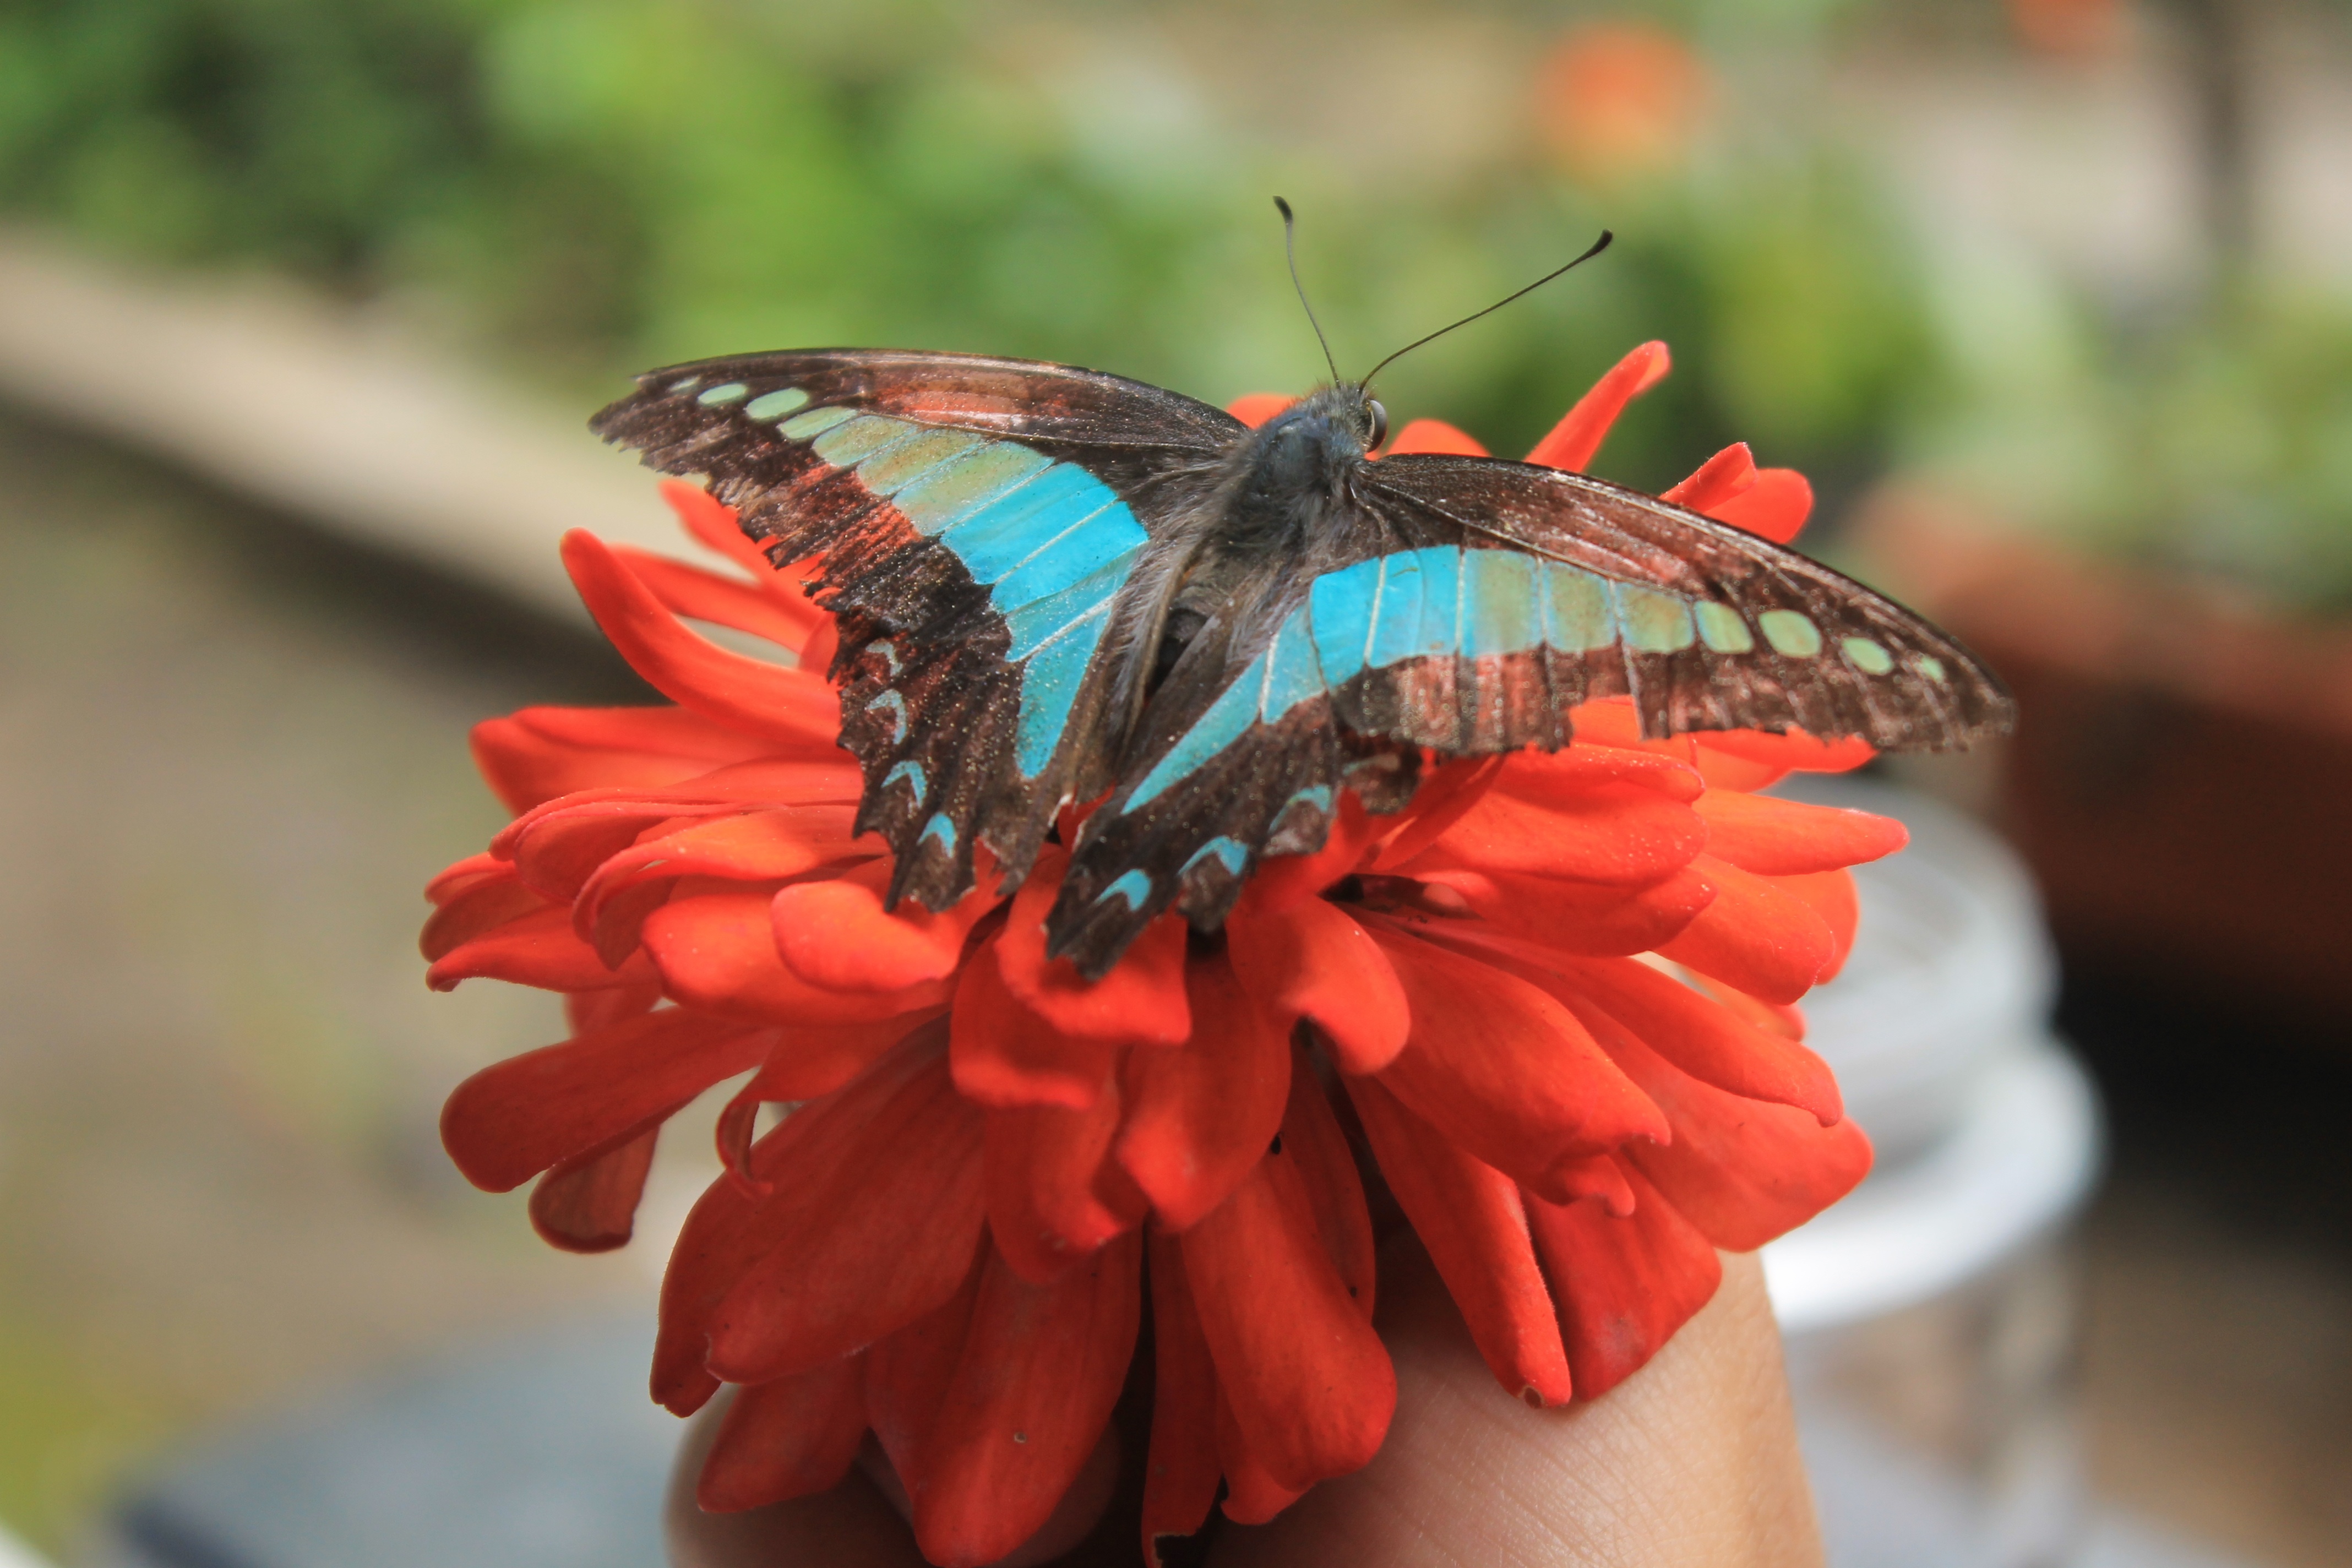
nature, wing, flower, petal, animal, fly, red, insect, macro, blue, butterfly, fauna, invertebrate, close up, macro photography, arthropod, pollinator, moths and butterflies